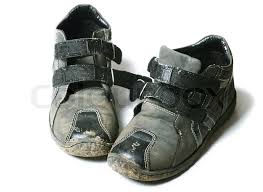
Waste category: shoes